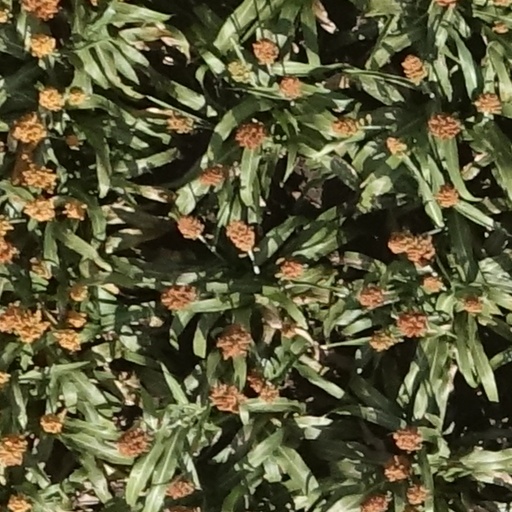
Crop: sorghum